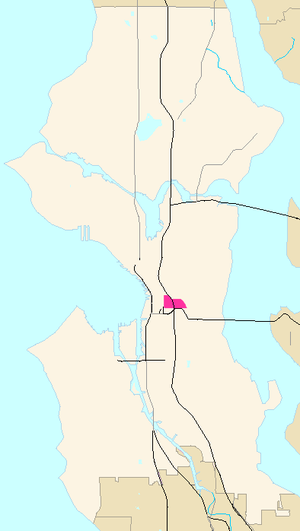
L'International District, aussi connu sous le nom de Chinatown, est un quartier de Seattle, ville de l'État de Washington aux États-Unis. Il est majoritairement peuplé de résidents asiatiques, dont des Sino-Américains, des Nippo-Américains, des Philippino-Américains, des Viêtnamo-Américains, des Coréano-Américains et autres Asio-Américains. La zone délimité par l'Interstate 5 à l'Est et South Lane Street à l'Ouest a été surnommée le « Little Saigon » en raison de sa forte concentration de commerces et d'entreprises vietnamiennes.